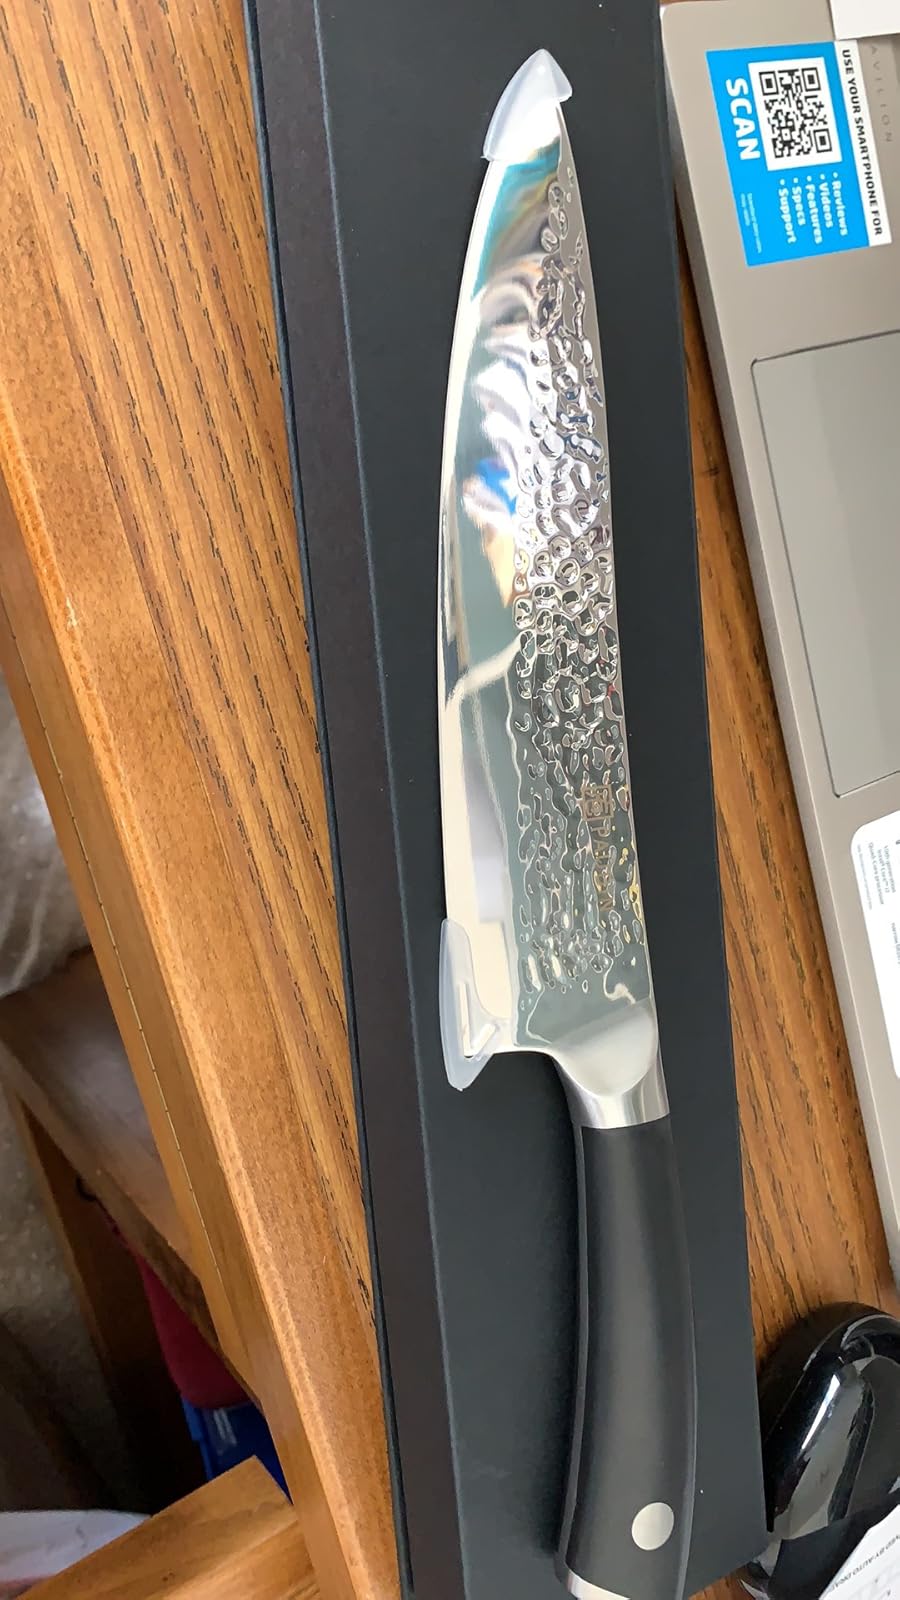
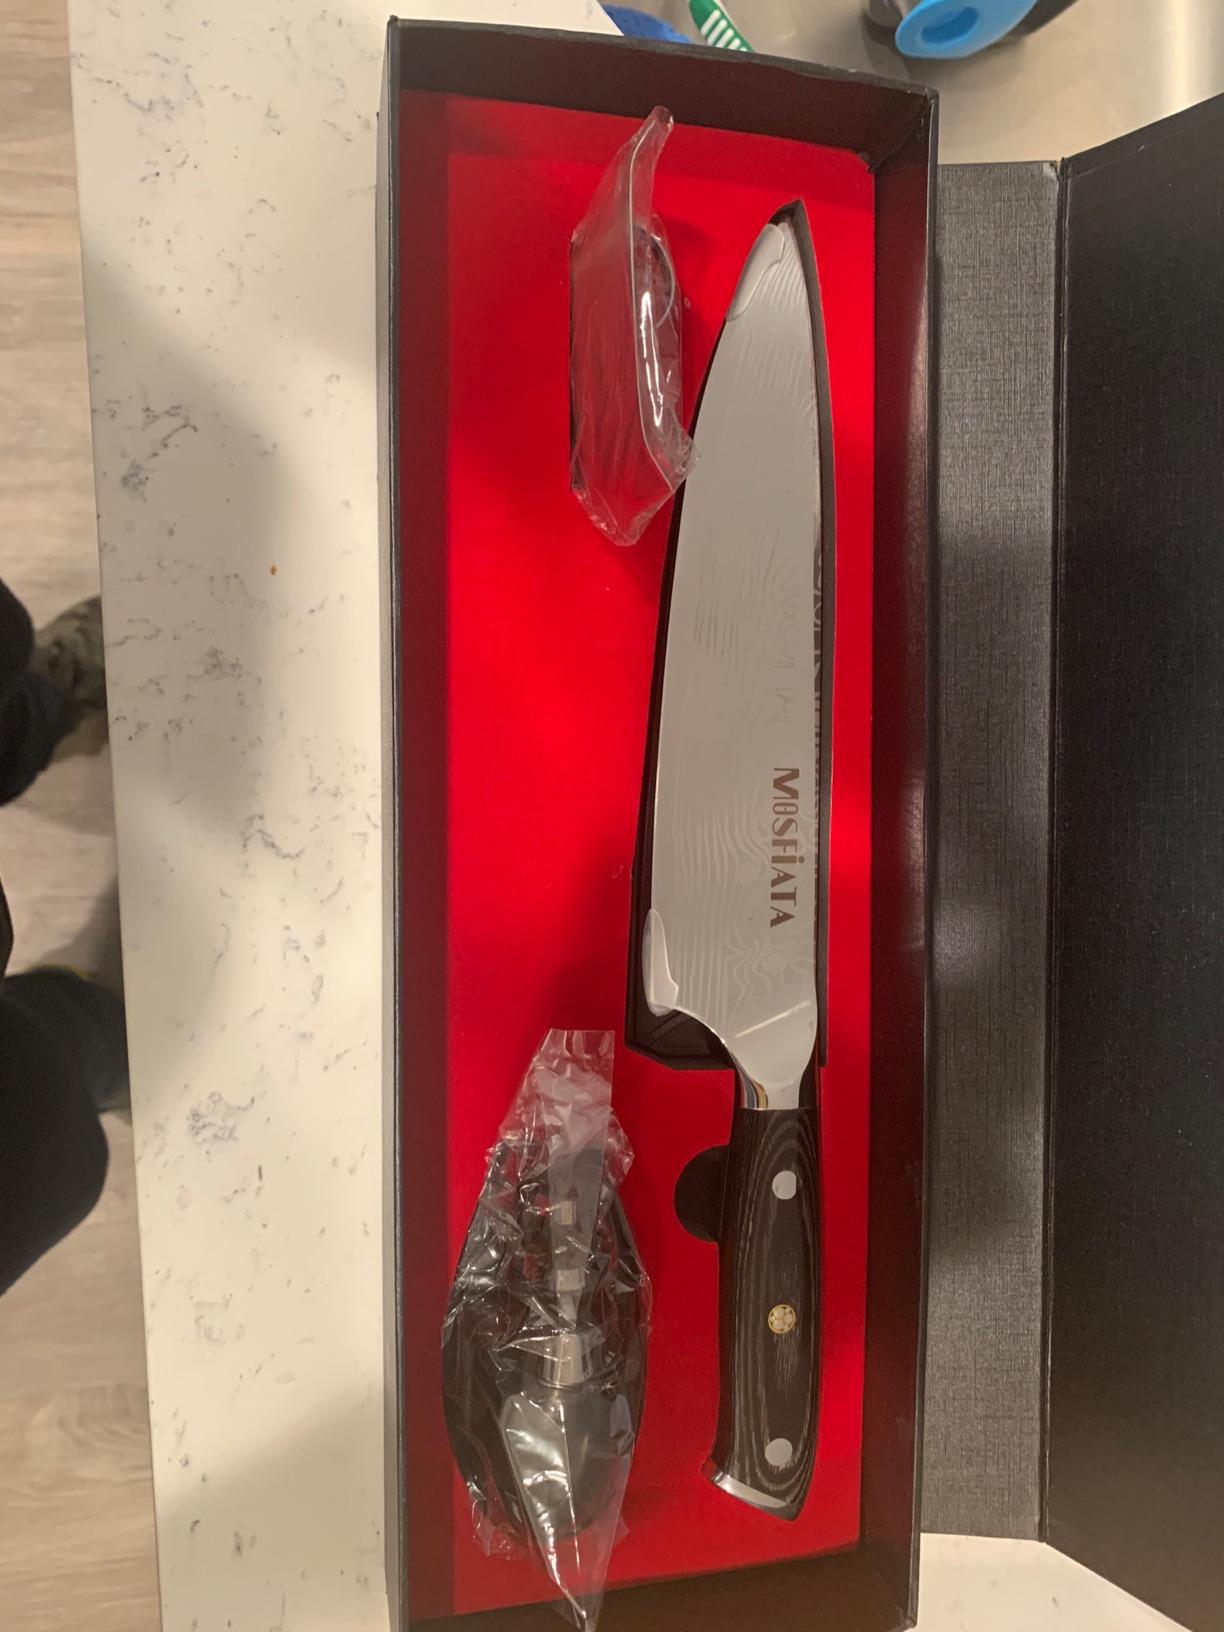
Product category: items_knife
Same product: no